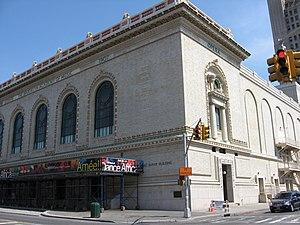
La Brooklyn Academy of Music ou BAM est une salle de spectacles et un centre culturel situé dans Brooklyn à New York aux États-Unis.
Cet article concerne une liste des musées et des institutions culturelles de la ville de New York aux États-Unis. New York est l'un des foyers culturels du monde contemporain grâce à ses centaines d'institutions culturelles et sites historiques. La liste suivante ne recherche pas d'exhaustivité mais recense par thème quelques-uns des plus importants lieux de culture dans la « Big Apple ».